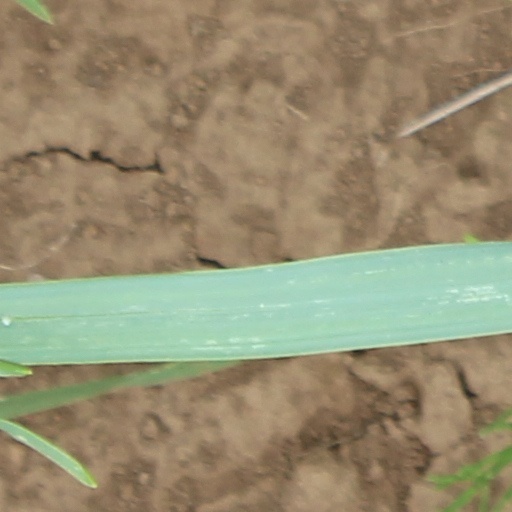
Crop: wheat